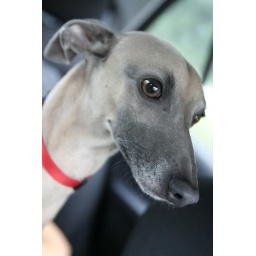
Duiveltje sitting in the car